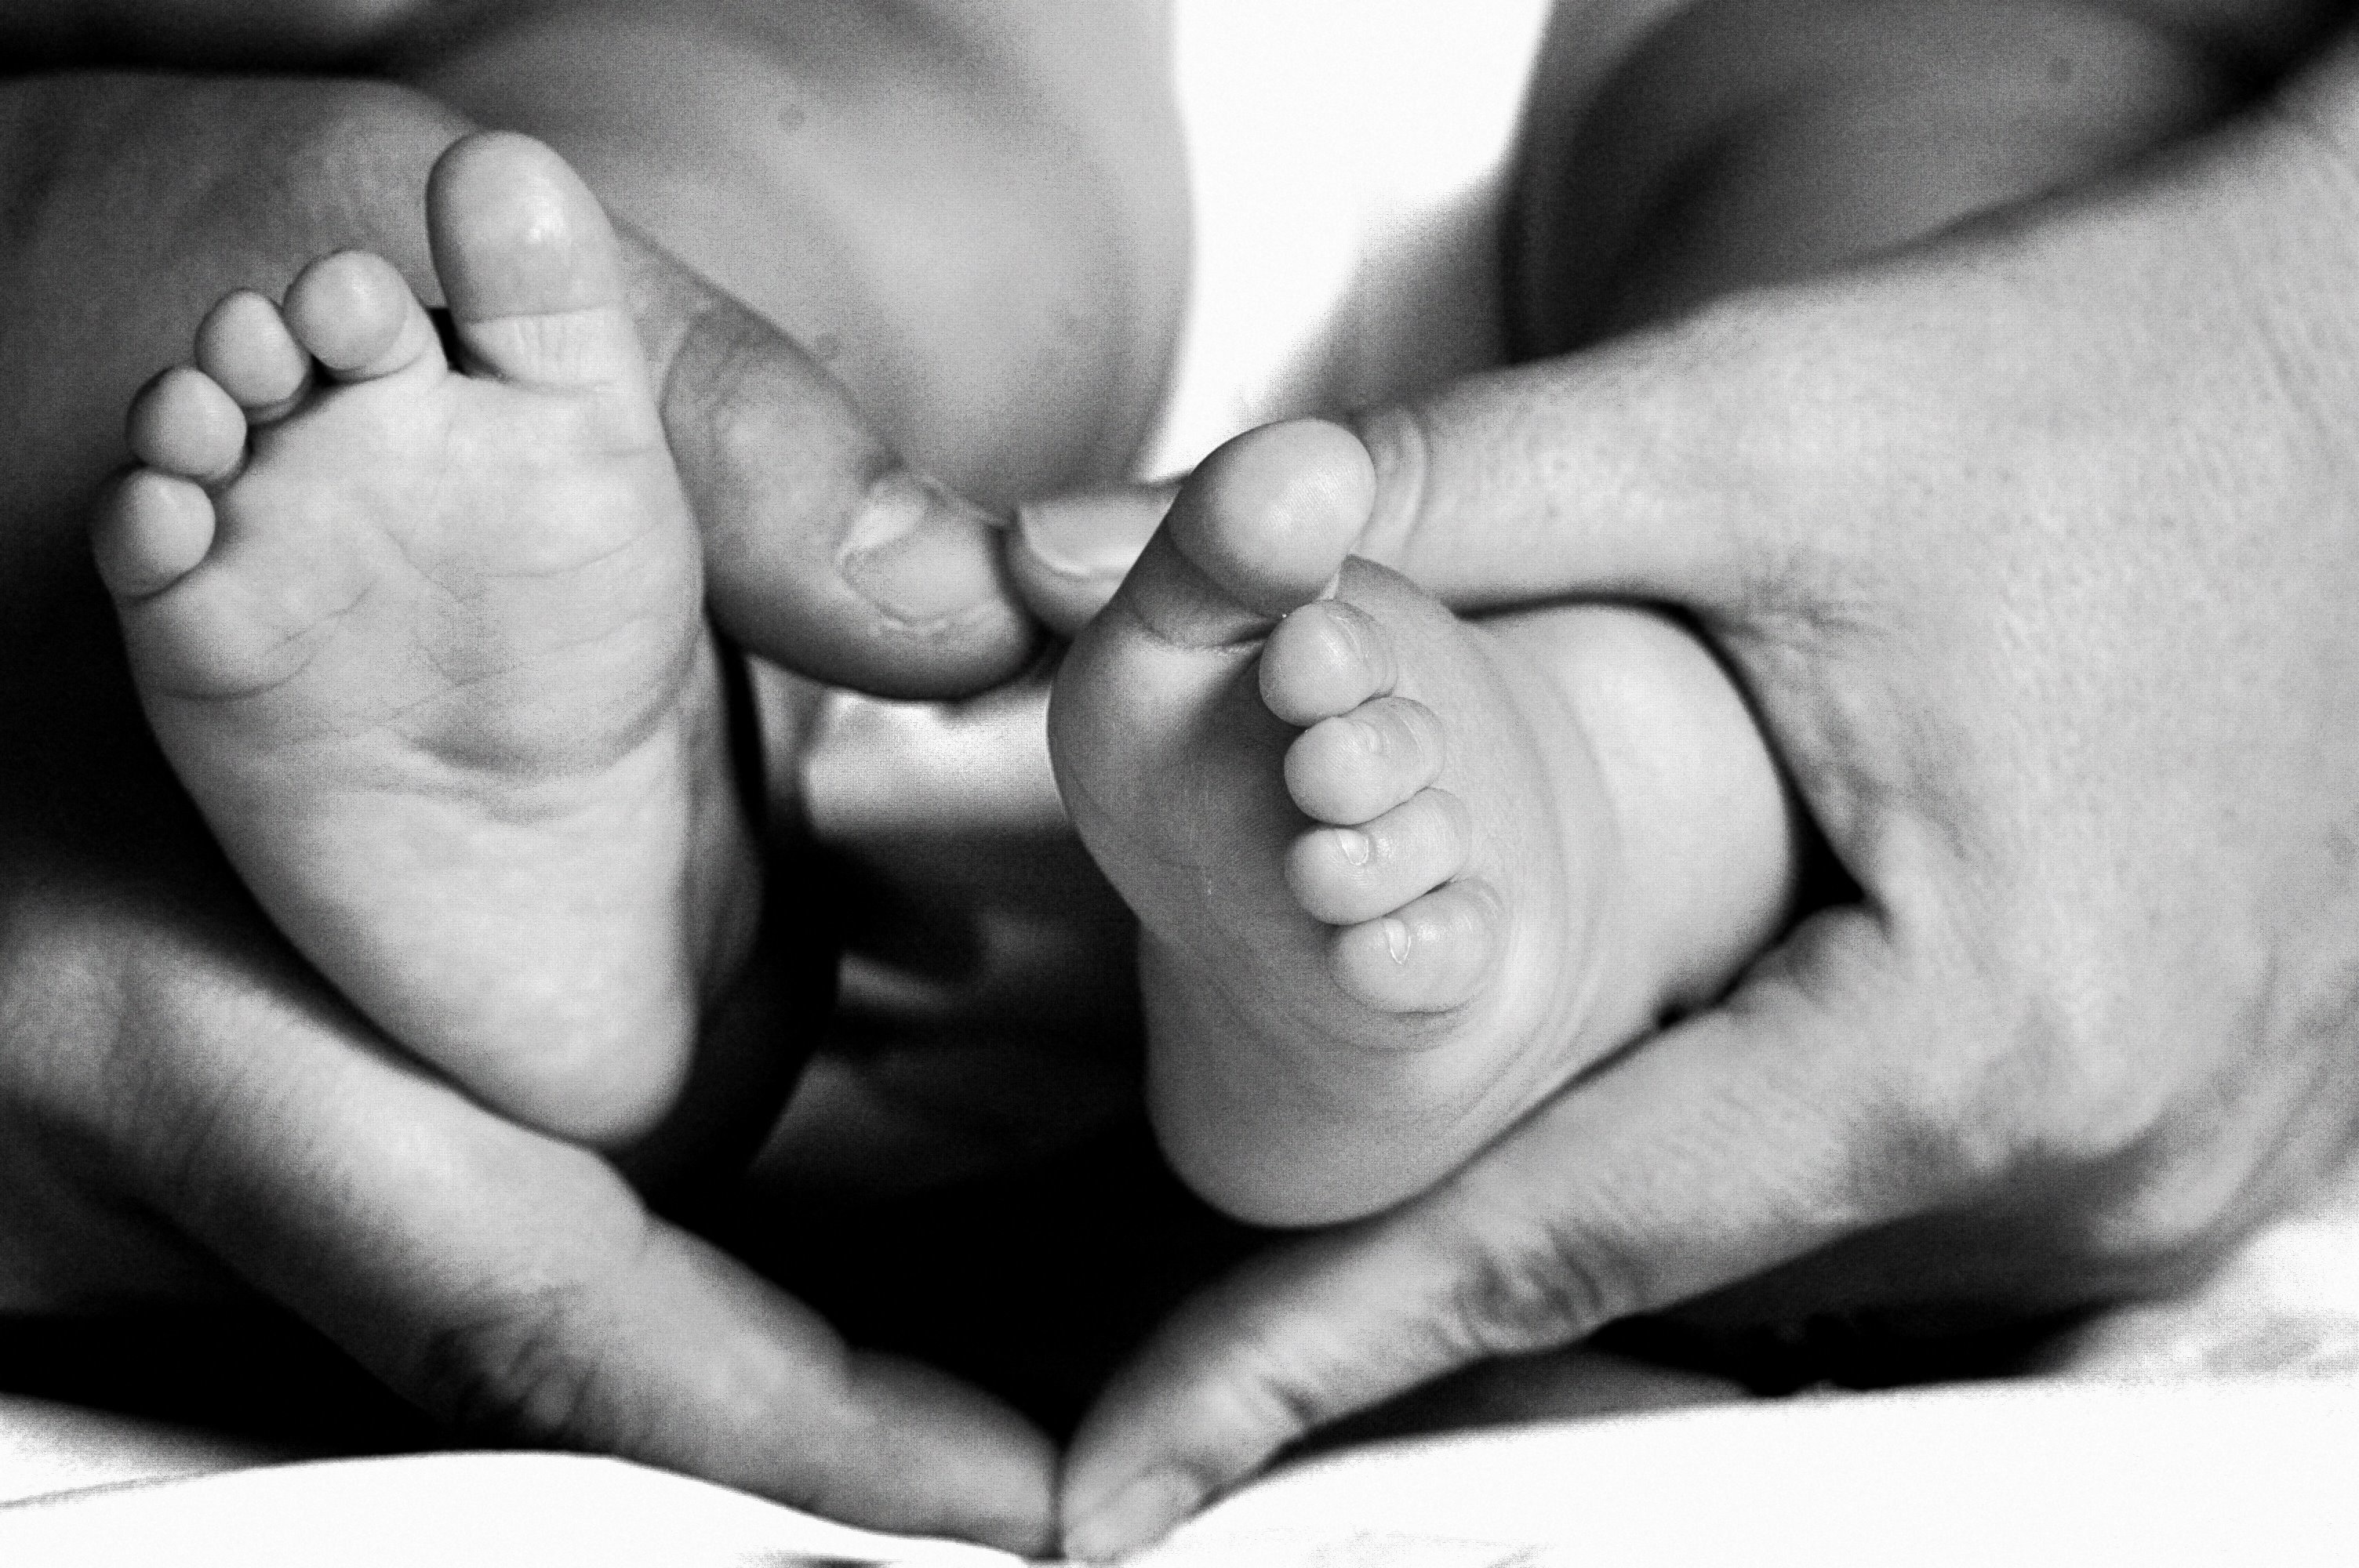
hand, man, person, black and white, photography, male, leg, finger, child, monochrome, arm, muscle, holding hands, mouth, close up, human body, infant, organ, emotion, interaction, sense, monochrome photography, human action